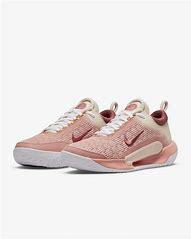
Brand: Nike
Model: Court Zoom NXT